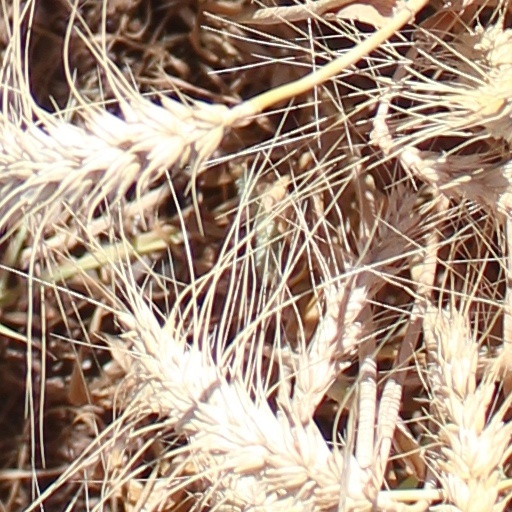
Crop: wheat